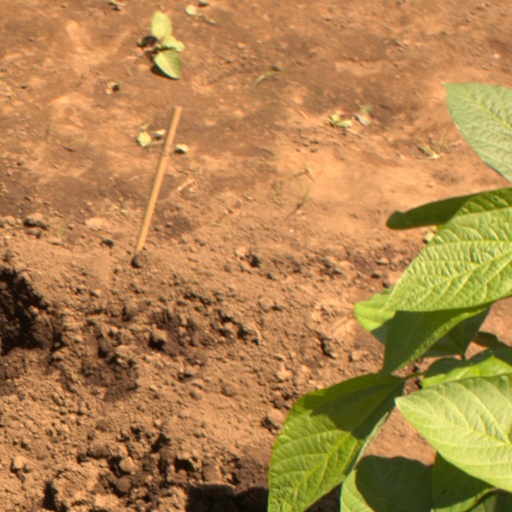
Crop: soybean